Robert F. Titus

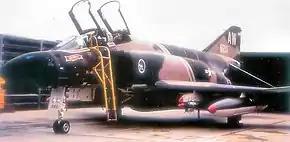
389th Tactical Fighter Squadron F-4D

On May 22, Titus and his flight were leading a cover for a strike group of F-105s in operations near Hanoi. During the mission, they encountered two MiG-21s which fired missiles and continued straight past the formation. Titus and his flight chased the MiG-21s, with Titus shooting down one of the MiG-21s with an AIM-9 Sidewinder. Titus continued to chase the second MiG-21 and engaged in series of rapid maneuvers from to about until they reached the vicinity of Hòa Lạc Air Base, where they encountered enemy flak and surface-to-air missiles. As the MiG-21 rolled wings level and started a high-G pullout at about , Titus managed to shoot it down with an externally mounted M61 Vulcan in his F-4, thus crediting him with one of the few aerial gun victories during the war. For shooting down two MiG-21s in a single mission, Titus was awarded the Air Force Cross, the second only to the Medal of Honor. During the war, Titus flew 400 combat missions, and was credited in the destruction of three MiG-21s in aerial combat.